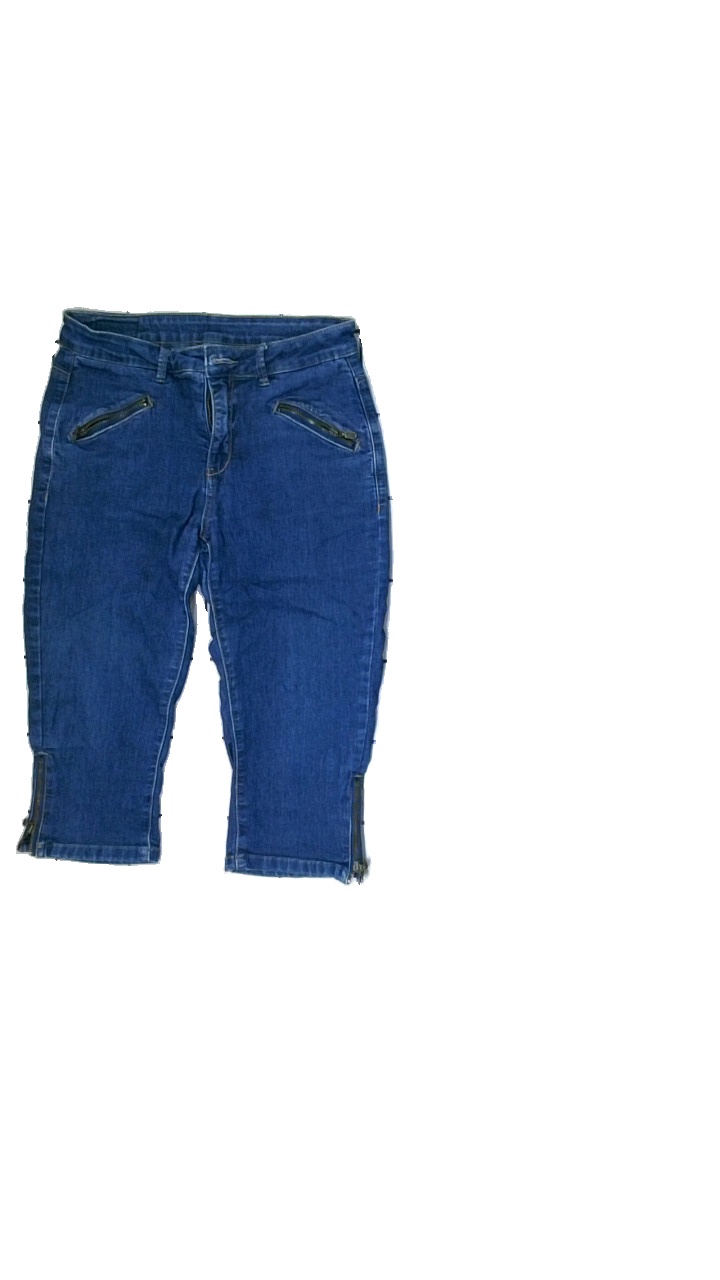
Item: Jeans (Ladies)
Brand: Flash
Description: damaged elastane
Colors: Blue
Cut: Cropped
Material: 92% Cotton 8% Cont?
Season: All
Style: Denim
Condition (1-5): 2
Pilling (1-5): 5
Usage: Export
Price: <50